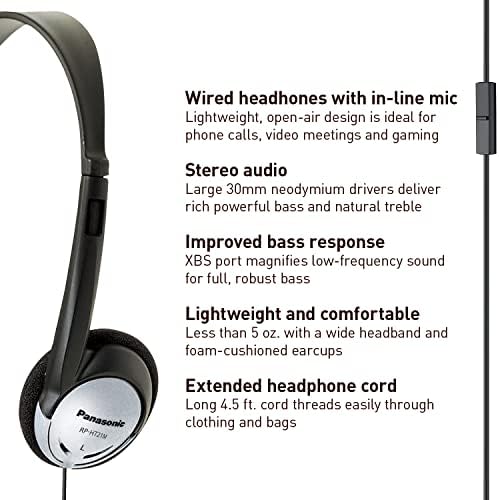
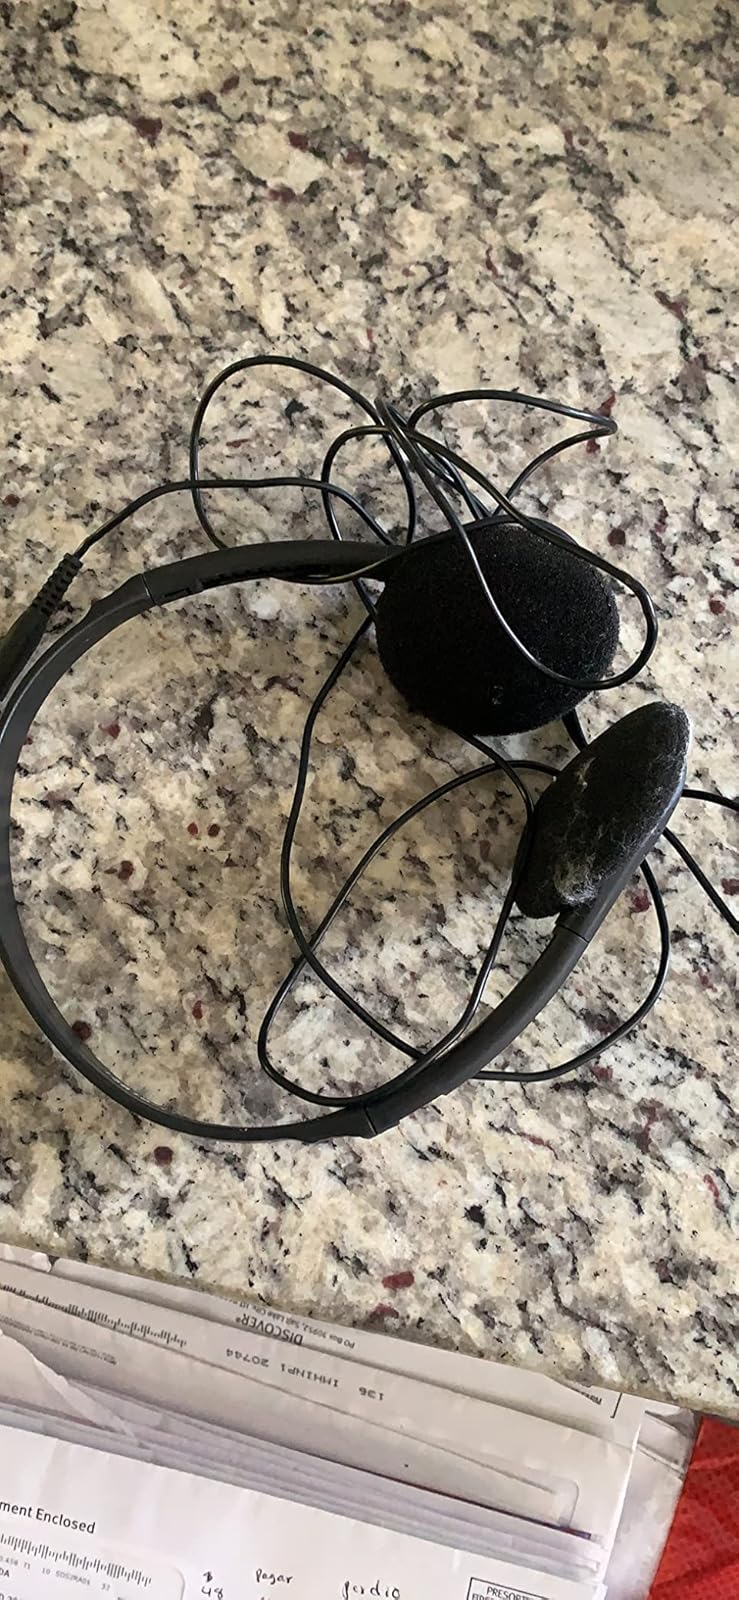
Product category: headphones
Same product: yes